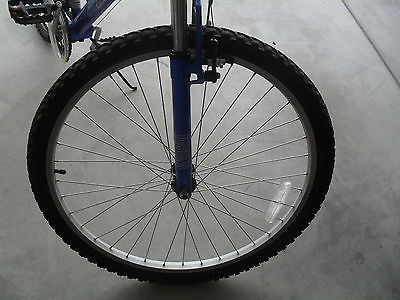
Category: bicycle